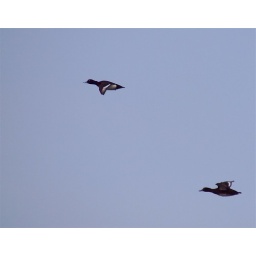
A male and a female tufted duck in flight over the closet bay on Lough Neagh